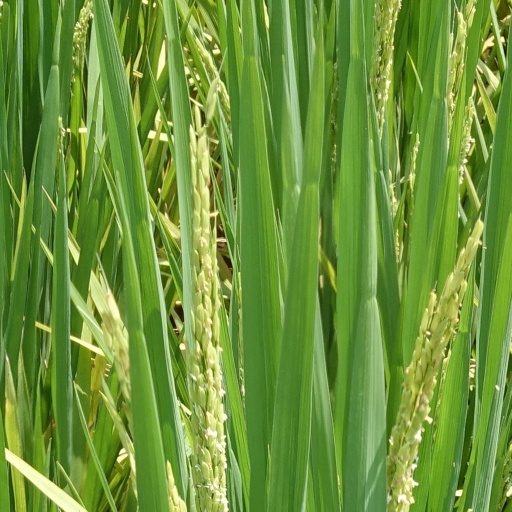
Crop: rice